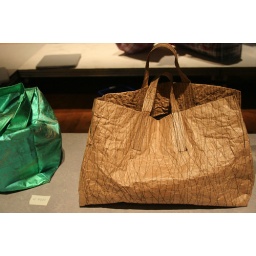
Green bag by Elsa Dray-FargesPaper bag maybe by Nienke van der MeulenRietveld naar de beurs 2007Design sale